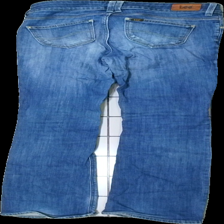
View: back
Type: Jeans
Category: Ladies
Brand: Lee
Colors: Blue
Material: 100% cotton
Cut: Regular
Season: All
Trend: Denim
Holes: Major
Damage: hål knä
Damage location: middle left
Damage 2 location: middle right
Price range: <50
Recommended usage: Export
Description: blå jeans med hål på knä